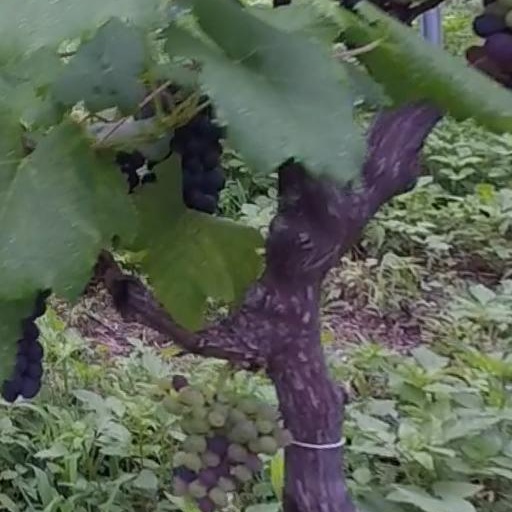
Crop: grape